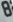
Number: 8